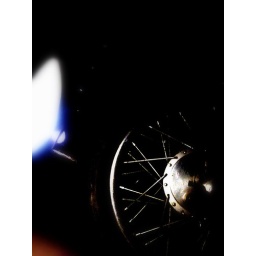
these are actually floor lamps in the bike parking lot behind D19....New Campus IIMA